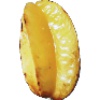
Label: Carambula 1